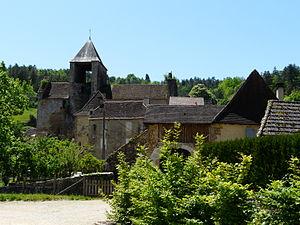
le village d'Auriac-du-Périgord et son église, Dordogne, France.
Auriac-du-Périgord est une commune française située dans le département de la Dordogne, en région Nouvelle-Aquitaine.